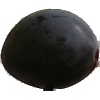
Label: Plum 3